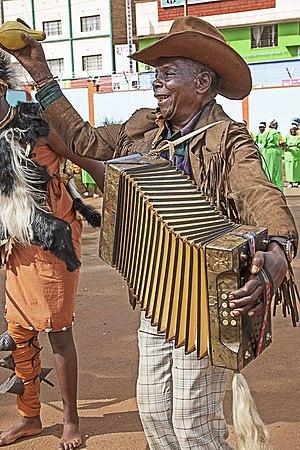
Un accordéoniste est un musicien jouant de l'accordéon, instrument de musique aussi appelé le piano à bretelles.